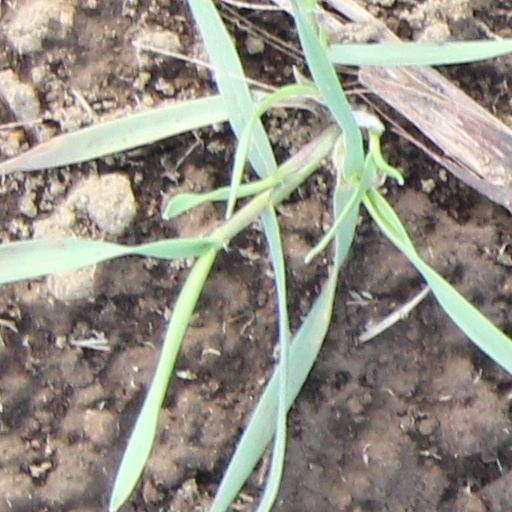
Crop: wheat